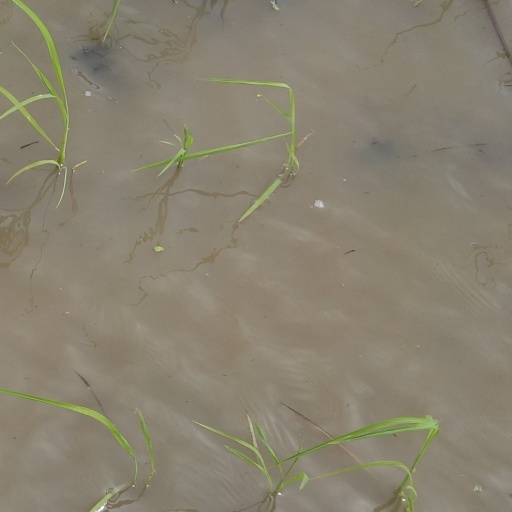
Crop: rice